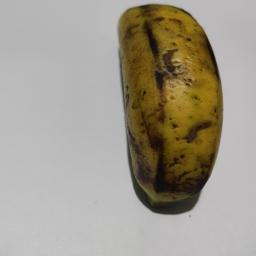
Banana variety: Sagor Kola